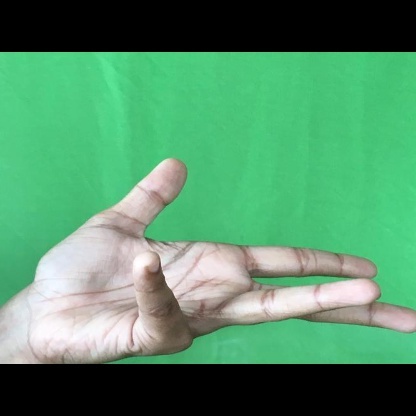
Mudra: Alapadmam